Orodus

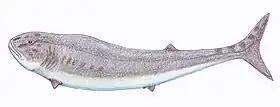
Life restoration of "O. micropterygius"

Orodus (from , 'beautiful' and 'tooth') is an extinct genus of orodontiform cartilaginous fish. Fossils are known from the late Devonian to Late Carboniferous of Europe, Asia and North America. Most species are only known from their rounded, ridge covered teeth, designed for crushing prey (durophagy). The genus has a long and complicated taxonomic history, and numerous species have been assigned to the genus that are now either considered invalid or unrelated to true orodontids. Two species, "O. greggi" and "O. micropterygius" from the Carboniferous of North America are known from remains preserving the body. "O. greggi" reached around long, while "O. micropterygius" just reached . These remains show that these species of "Orodus" lacked fin spines on their dorsal fins, and that they had small pectoral fins, and that the morphology of the teeth varied depending on their position in the mouth. "Orodus" was considered to be the only member of the family Orodontidae by Ginter et al. 2010. Like other orodontiforms, the closest living relatives of "Orodus" are thought to be chimaeras.